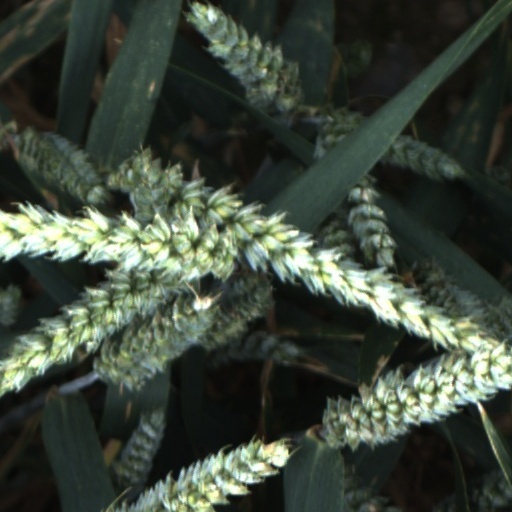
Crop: wheat